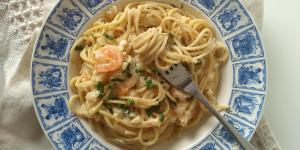
tallarines a la crema de camarones